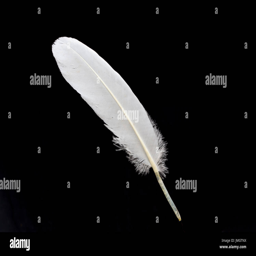
white feather from a swan .